William Aitchison

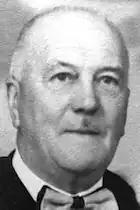

William Aitchison ( – 2 January 1957) was a New Zealand politician who served as the mayor of Invercargill in 1950.